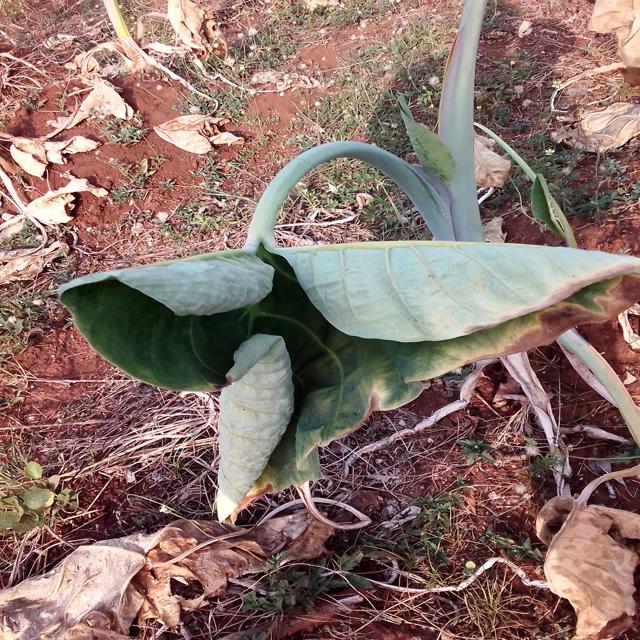
Label: Early_Blight